1979 Tampa Bay Buccaneers season

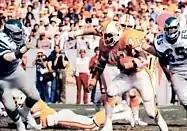
Buccaneers' running back Ricky Bell rushing the ball during 1979 NFC Divisional Playoff Game.

The 1979 Tampa Bay Buccaneers season was the franchise's 4th season in the National Football League. All home games were played at Tampa Stadium. After having won just seven games in the previous three seasons combined, the 1979 Buccaneers won ten games for their first winning season. They finished as NFC Central division champions and won the first playoff game in franchise history.